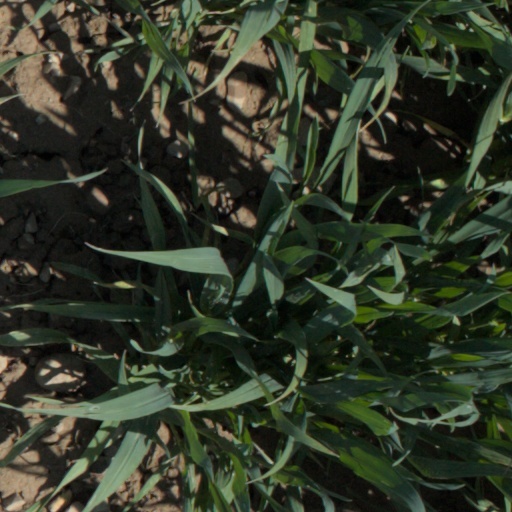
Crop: wheat